Joaquín Manglano y Cucaló de Montull

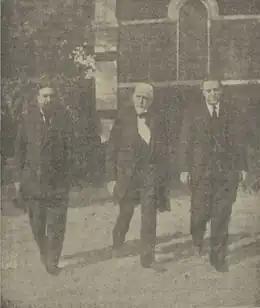
Carlist king Alfonso Carlos, 1930s

As the 1923 advent of Primo de Rivera dictatorship brought national political life to a standstill, all existing parties have been dissolved. It is not clear how Manglano approached the end of liberal democracy; however, in January 1924 he was recorded as admitted by the dictator at a personal meeting, when probably Cárcer offered his support for the new regime. Though he was soon noted as engaged in a new primoderiverista state party, Unión Patriótica, until the mid-1920s Manglano was not recorded as landing any jobs either in the party or in the administration. His public activities during that period focused on two areas: business and Catholic initiatives.